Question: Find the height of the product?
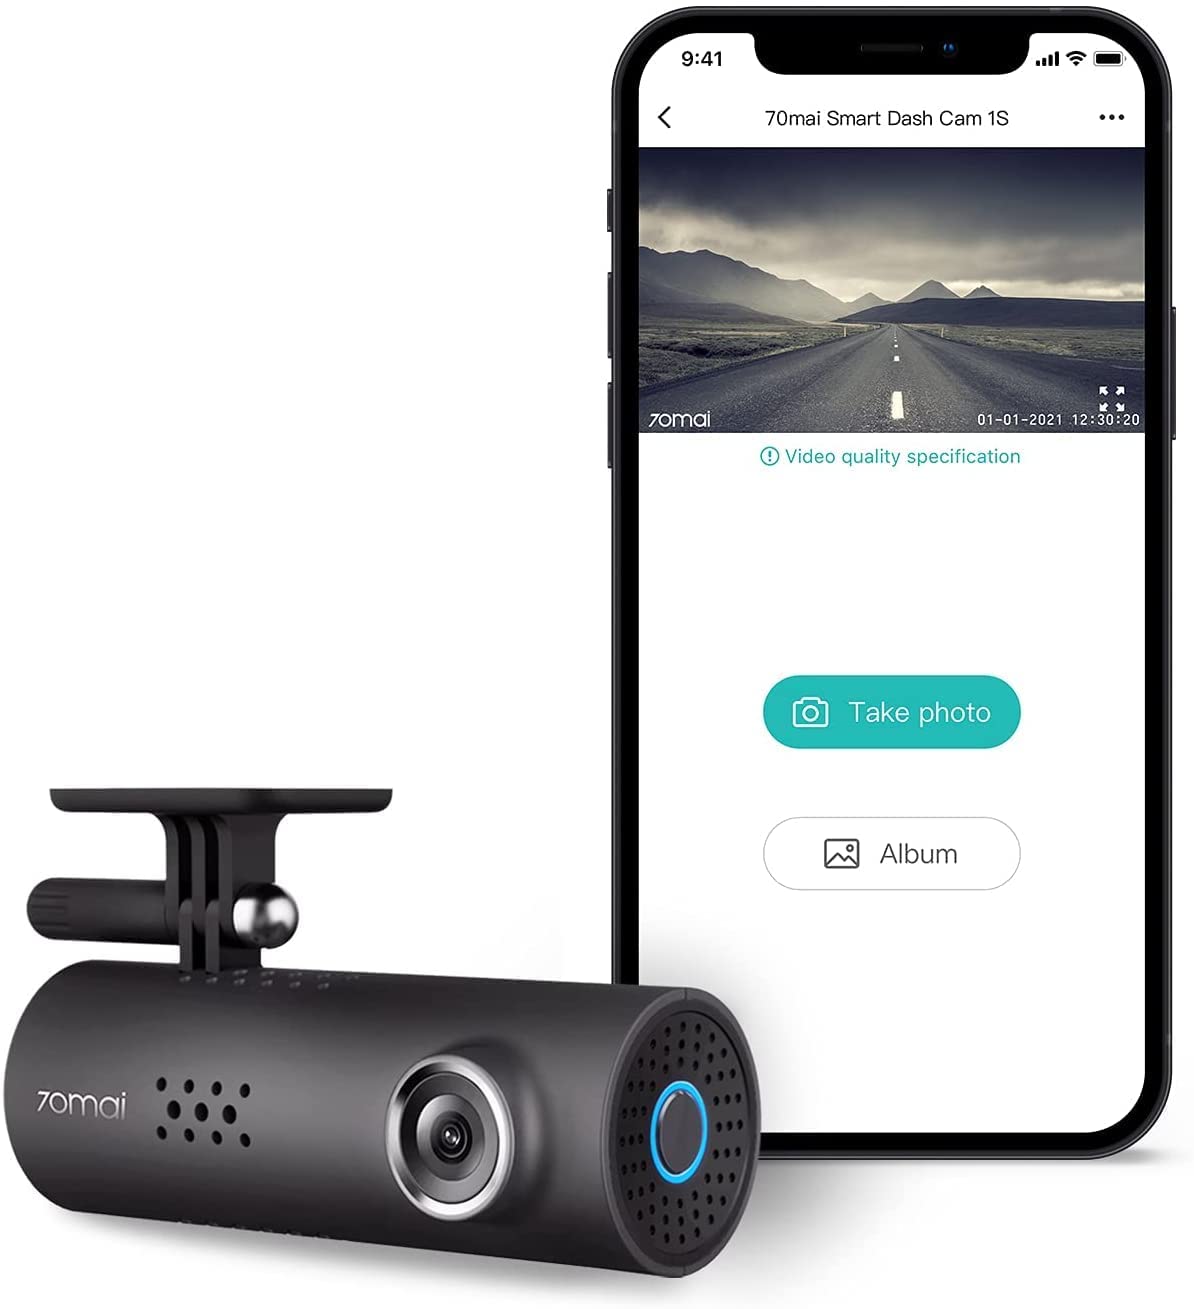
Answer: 7.0 centimetre